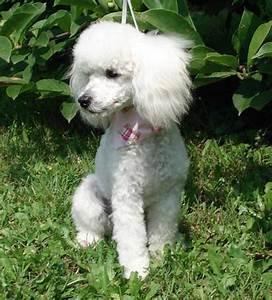
dog